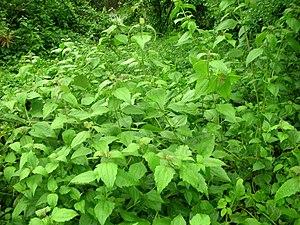
Melanthera biflora est une plante de la famille des Asteraceae.